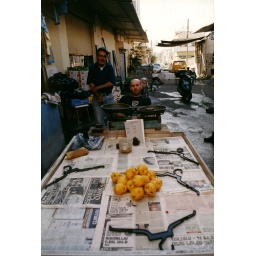
Down the market in Tel Aviv, a father and son selling either fruits or cloths hangers